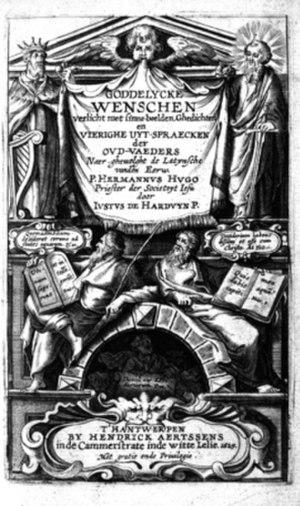
Justus [De/de] Harduyn/Harduijn, ou Harduwijn, né à Gand le 11 avril 1582 et mort à Audeghem le 21 juin 1636, est un prêtre et un poète des Pays-Bas espagnols. Exception faite de quelques poèmes français en vers, il a toujours écrit en néerlandais.